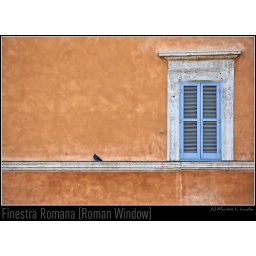
A detail of a window and plaster wall captured on one of the buildings surrounding Piazza Navona in Rome